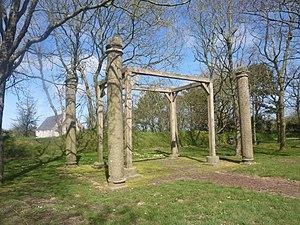
Plourin
Plourin [plurɛ̃], parfois appelée Plourin-Ploudalmézeau, est une commune du département du Finistère, dans la région Bretagne, en France.
Les fourches patibulaires étaient un gibet constitué de deux colonnes de pierres ou plus sur lesquelles reposait une traverse de bois horizontale. Placées en hauteur et bien en vue du principal chemin public, elles signalaient le siège d'une haute justice et le nombre de colonnes de pierre indiquait le titre de son titulaire.